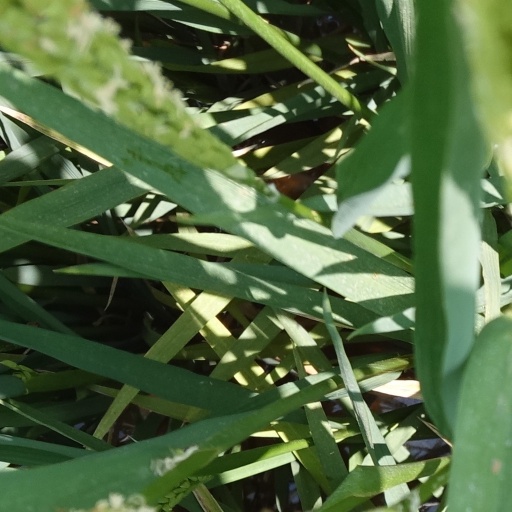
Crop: rice